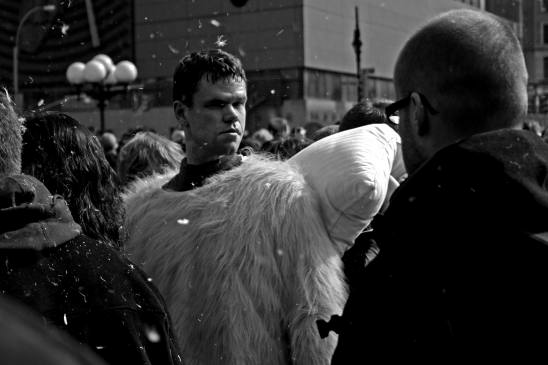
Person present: Yes